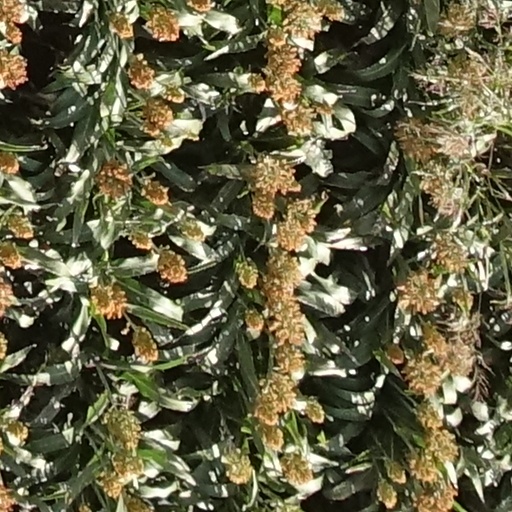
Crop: sorghum